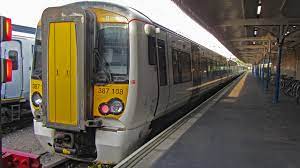
Vehicle type: Trains